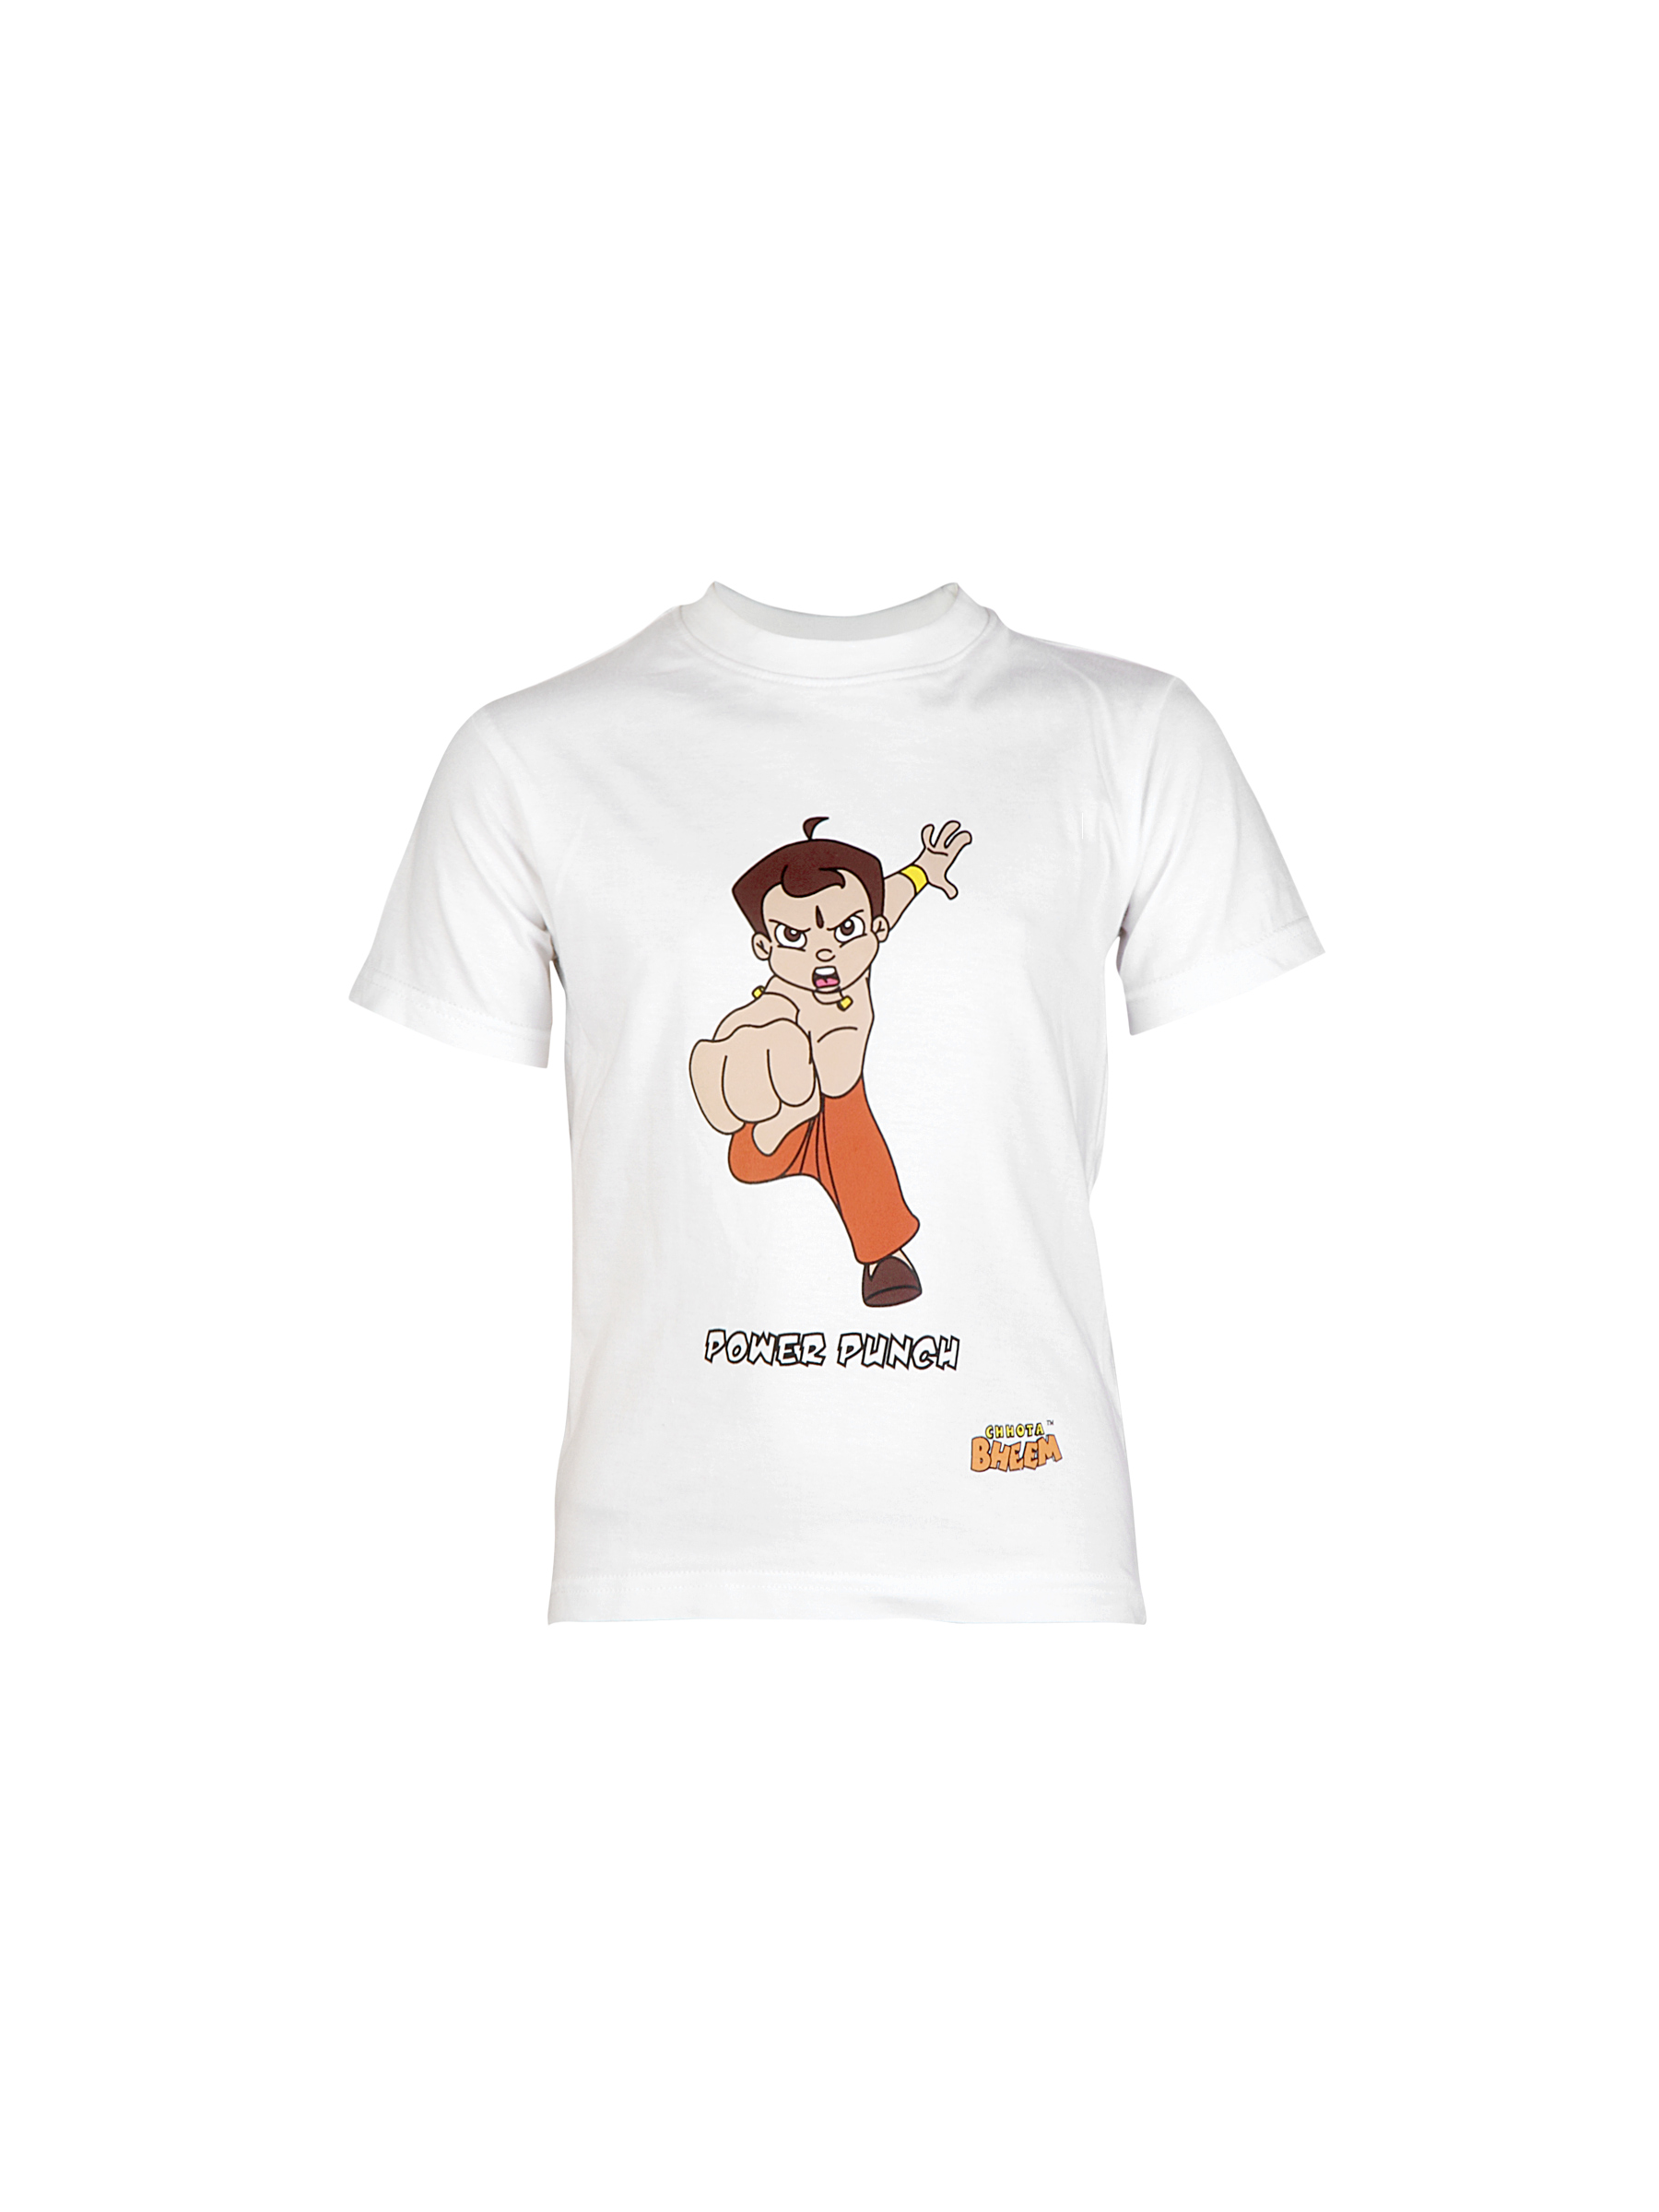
Chhota Bheem Kids Boy Power Punch White Tshirt
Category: Apparel / Topwear / Tshirts
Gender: Men
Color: White
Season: Fall 2011
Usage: Casual